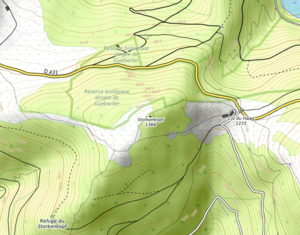
carte réalisée sur umap This map was created from OpenStreetMap project data, collected by the community. This map may be incomplete, and may contain errors. Don't rely solely on it for navigation.
Le Storkenkopf est le deuxième sommet des Vosges avec 1 366 mètres d'altitude. Il se situe à proximité du Grand Ballon. À son pied se trouve le col du Haag à 1 250 mètres d'altitude.